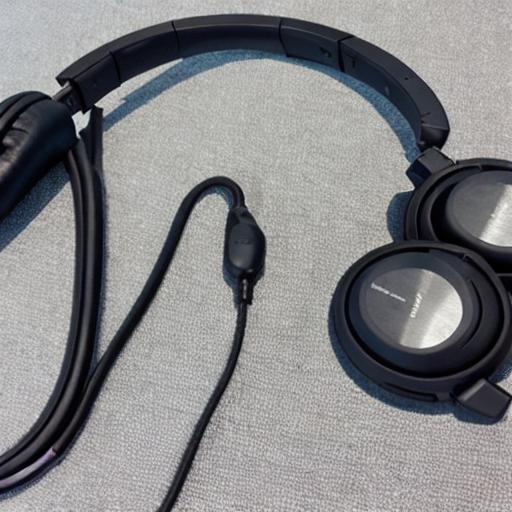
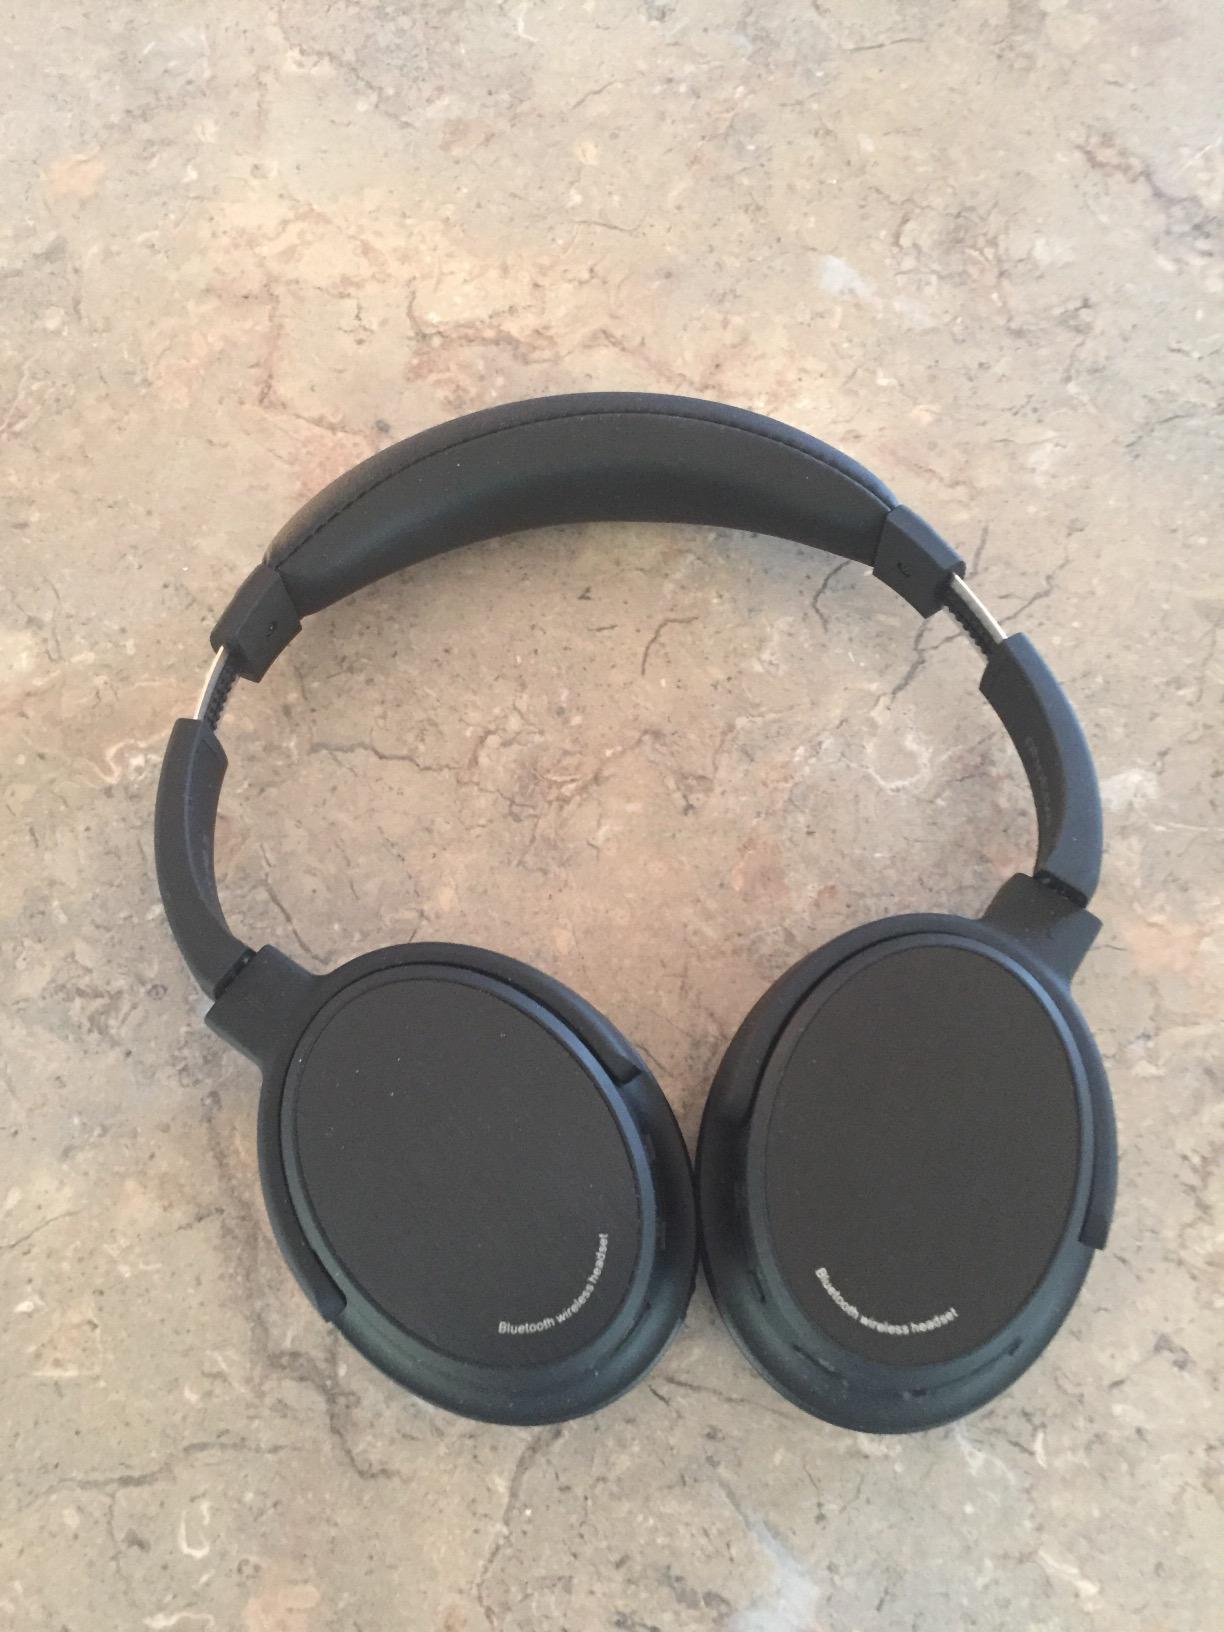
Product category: headphones
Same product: no